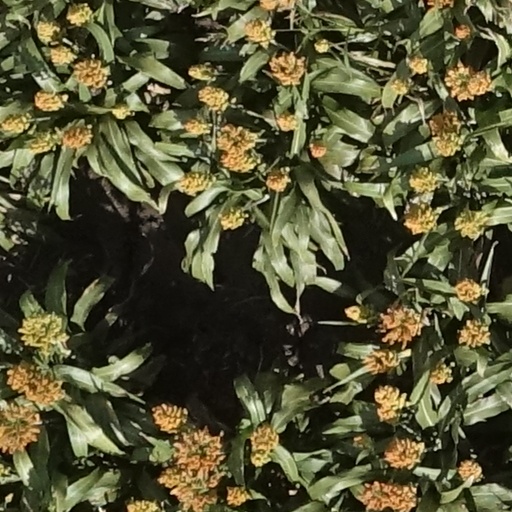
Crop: sorghum